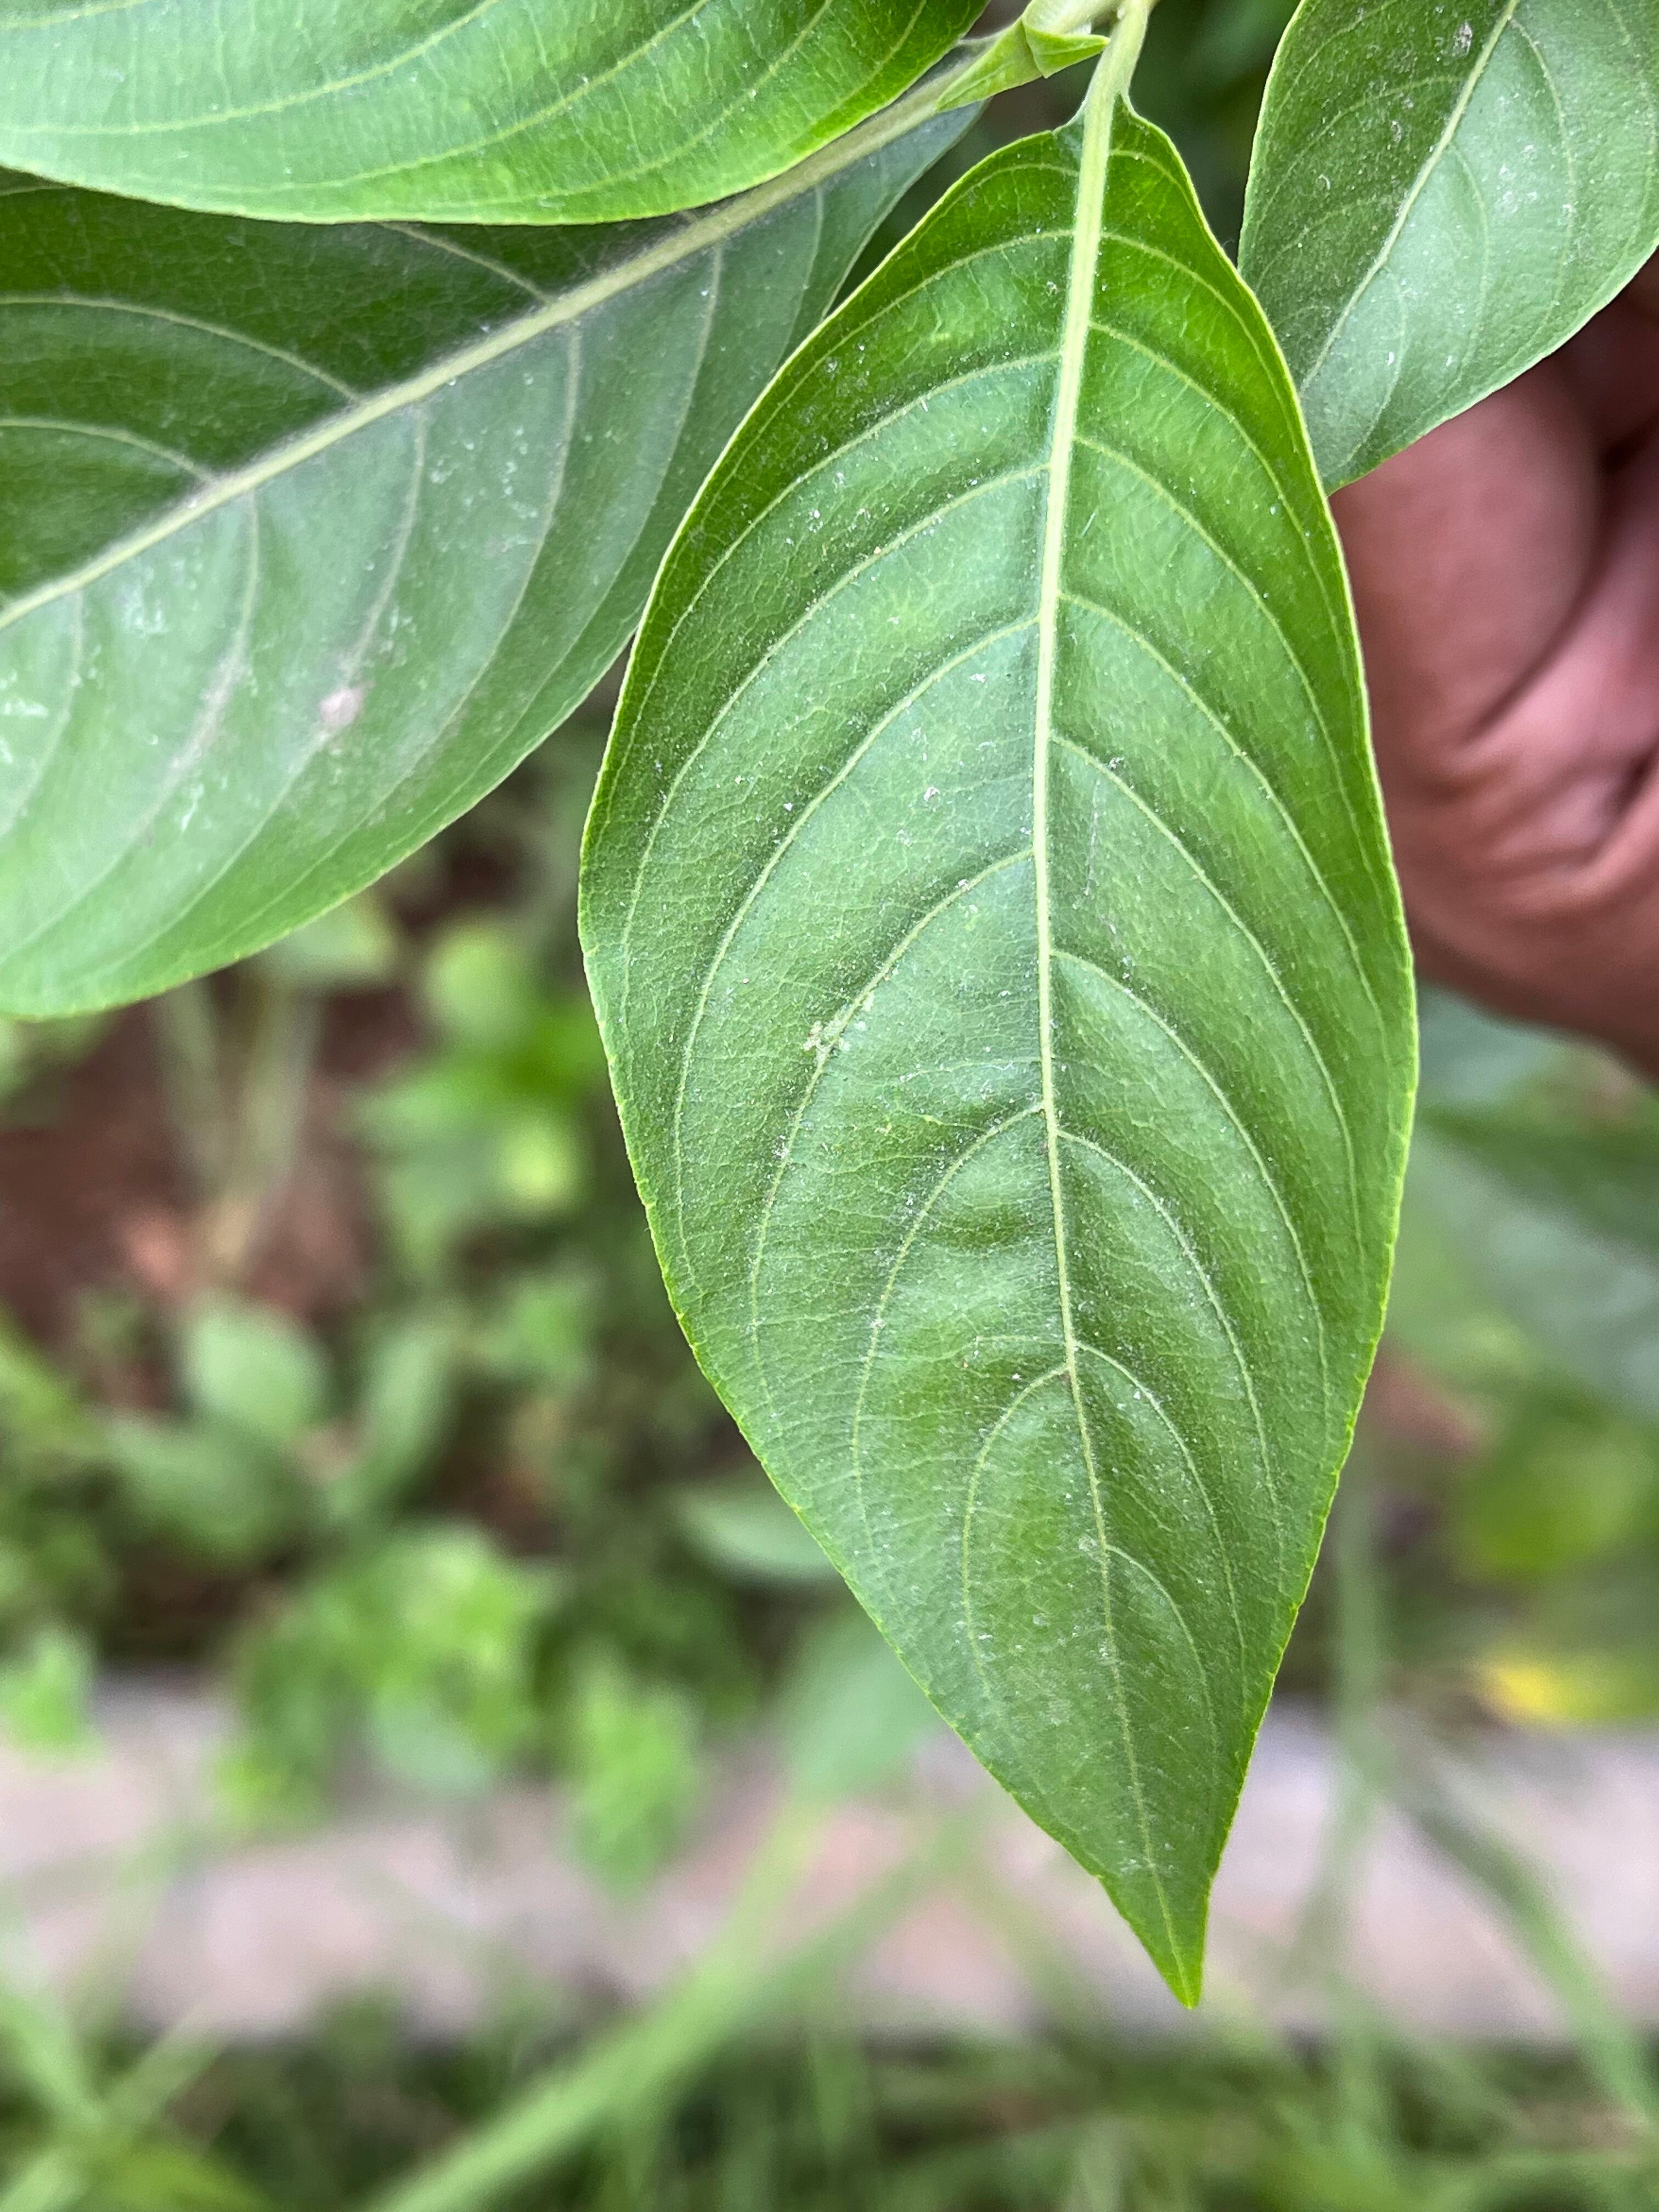
Plant species: justicia-adhatoda